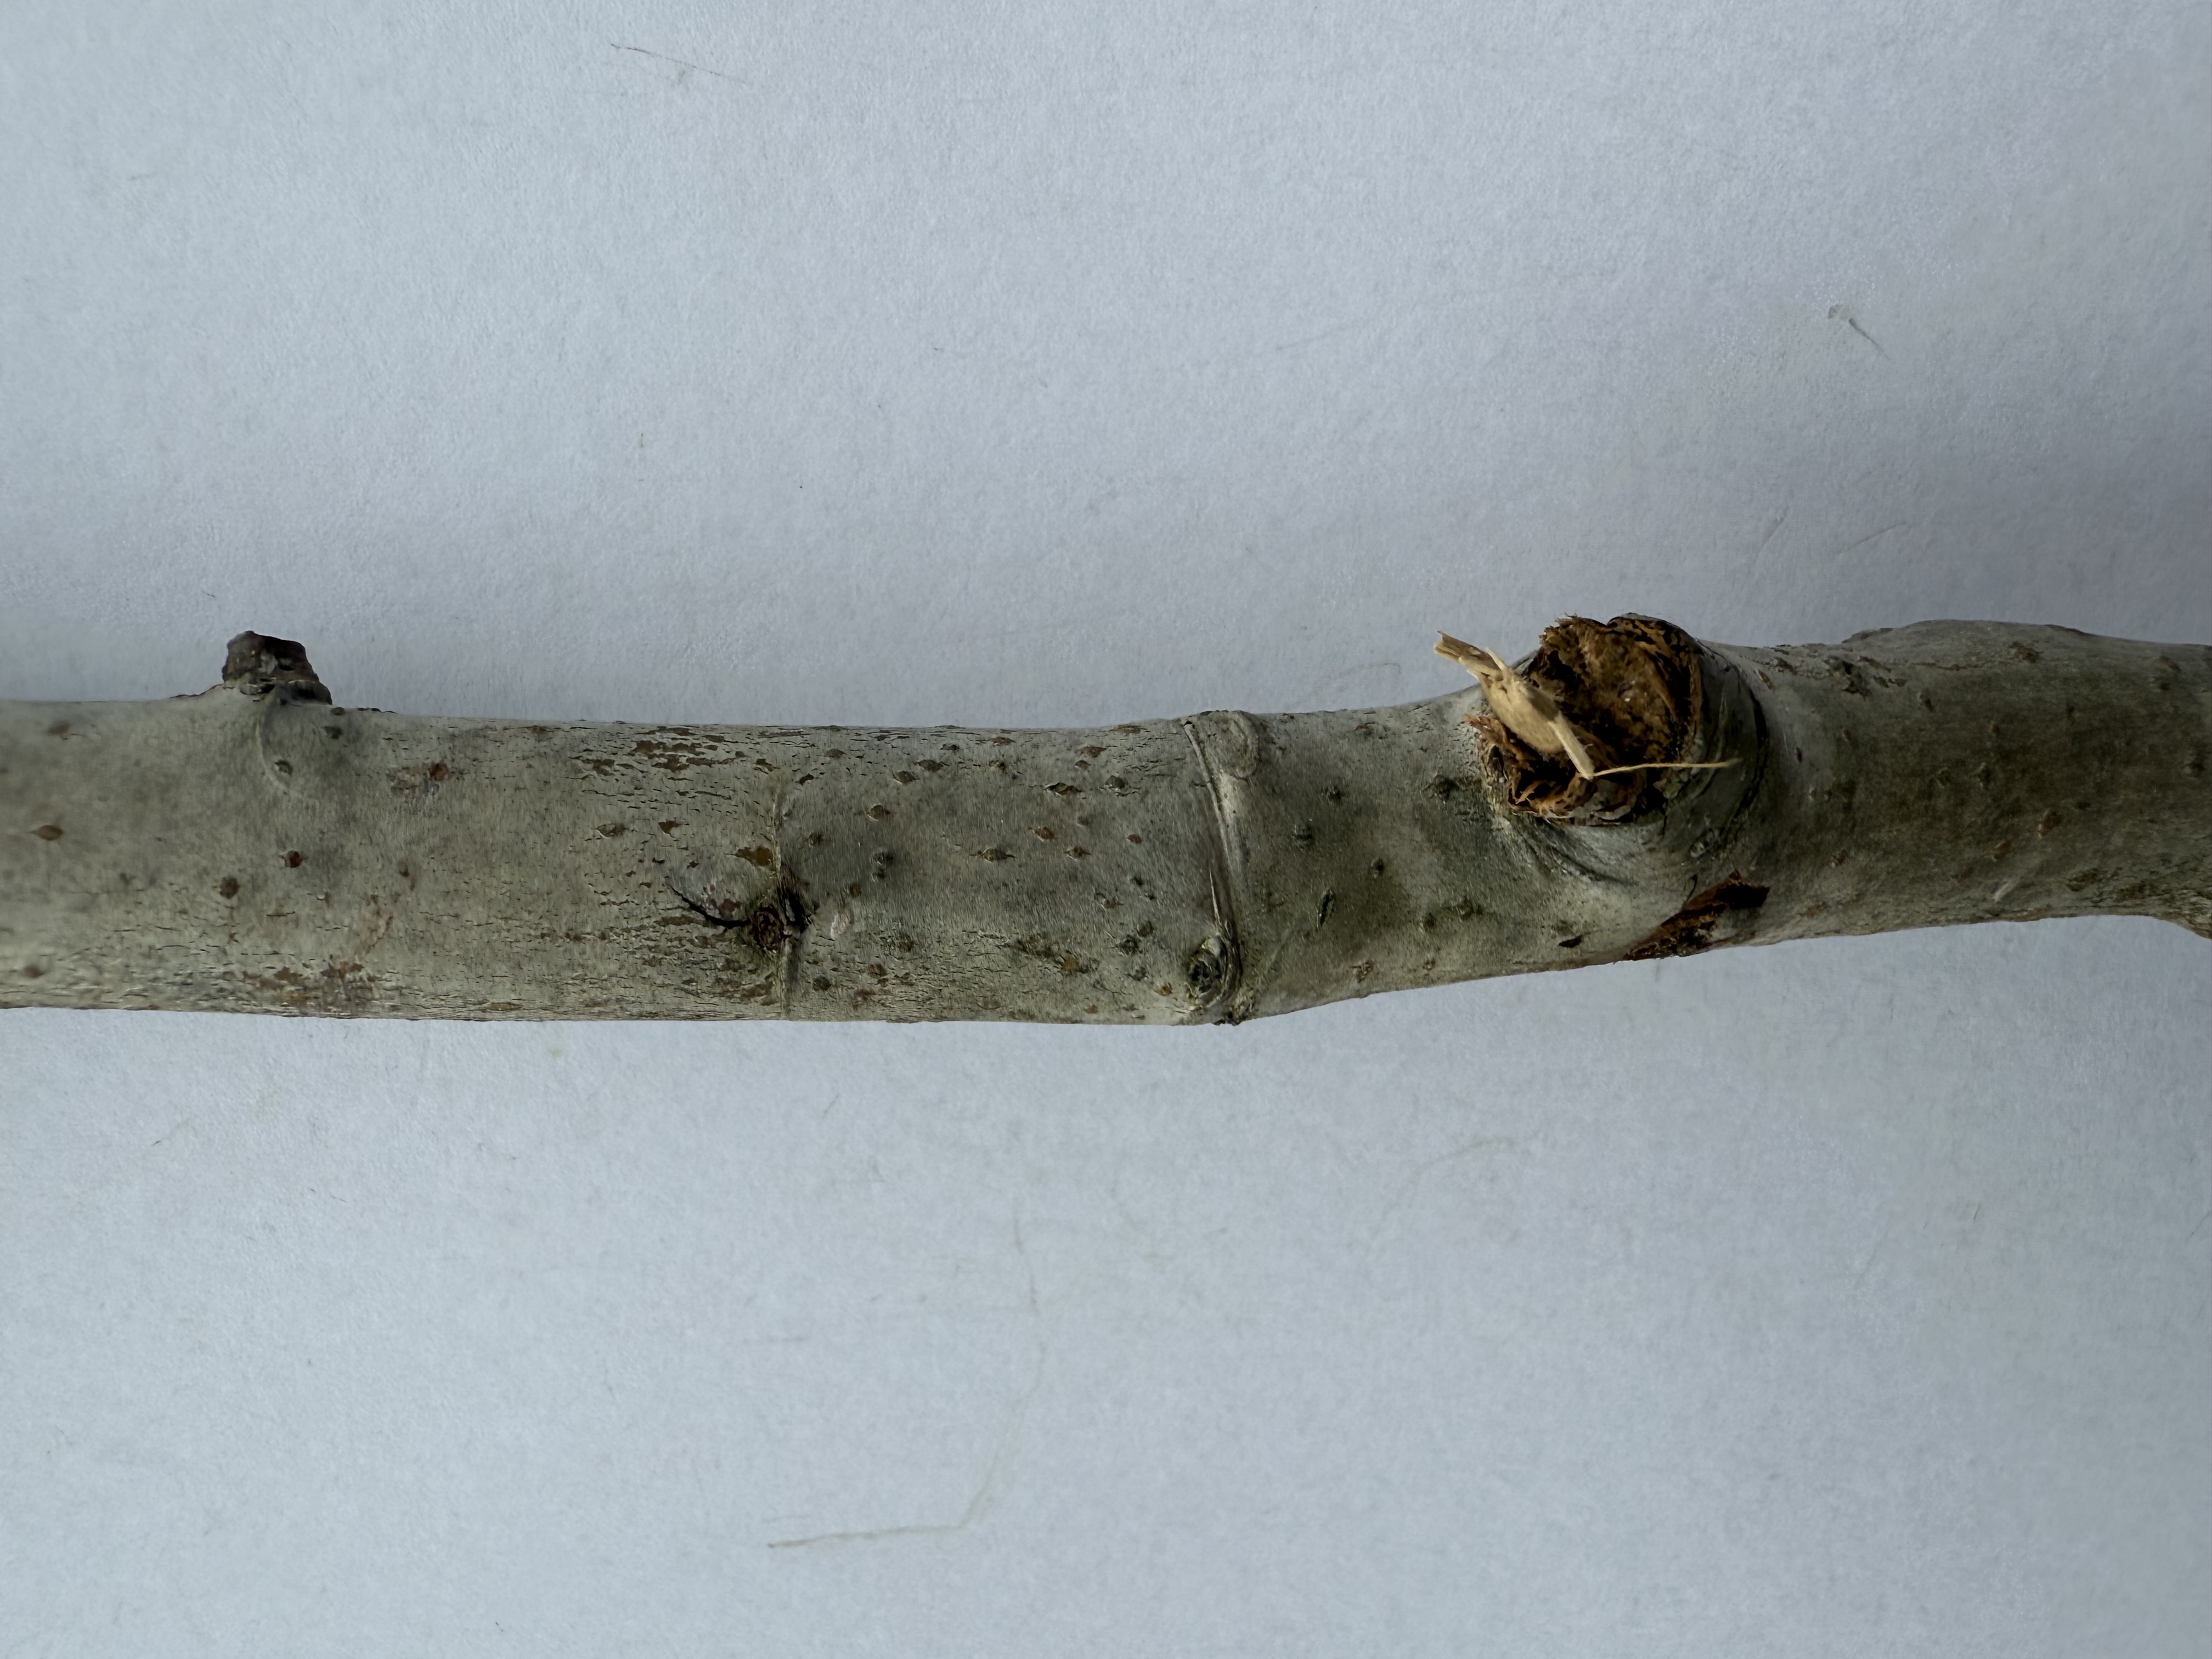
Variety: Deveci Pear